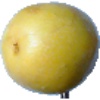
Label: Maracuja 1